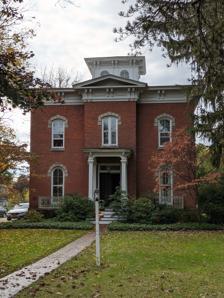
Building: Ambrose S. Lapham House
Country: United States of America
Year built: 1869
Historic house in New York, United States United States historic place Ambrose S. Lapham House U.S. National Register of Historic Places Show map of New York Show map of the United States Location 352 W. Jackson St., Palmyra, New York Coordinates 43°3′38″N 77°14′36″W / 43.06056°N 77.24333°W / 43.06056; -77.24333 Area 1.63 acres (0.66 ha) Built c. 1869 ( 1869 ) Architectural style Italianate NRHP reference No. 14000541 Added to NRHP September 3, 2014 Ambrose S. Lapham House is a historic home located at Palmyra , Wayne County, New York .  It was built about 1869, and is a large 2 + 1 ⁄ 2 -story, Italianate style brick dwelling.  It has a low hipped roof with overhanging eaves and decorative brackets topped by a cupola .  Also on the property are the contributing late-19th century wood-framed barn with its historic cupola, doors and horse stalls; a rustic late-19th century gazebo; and four extant historic brick piers along the property line. It was listed on the National Register of Historic Places in 2014. References